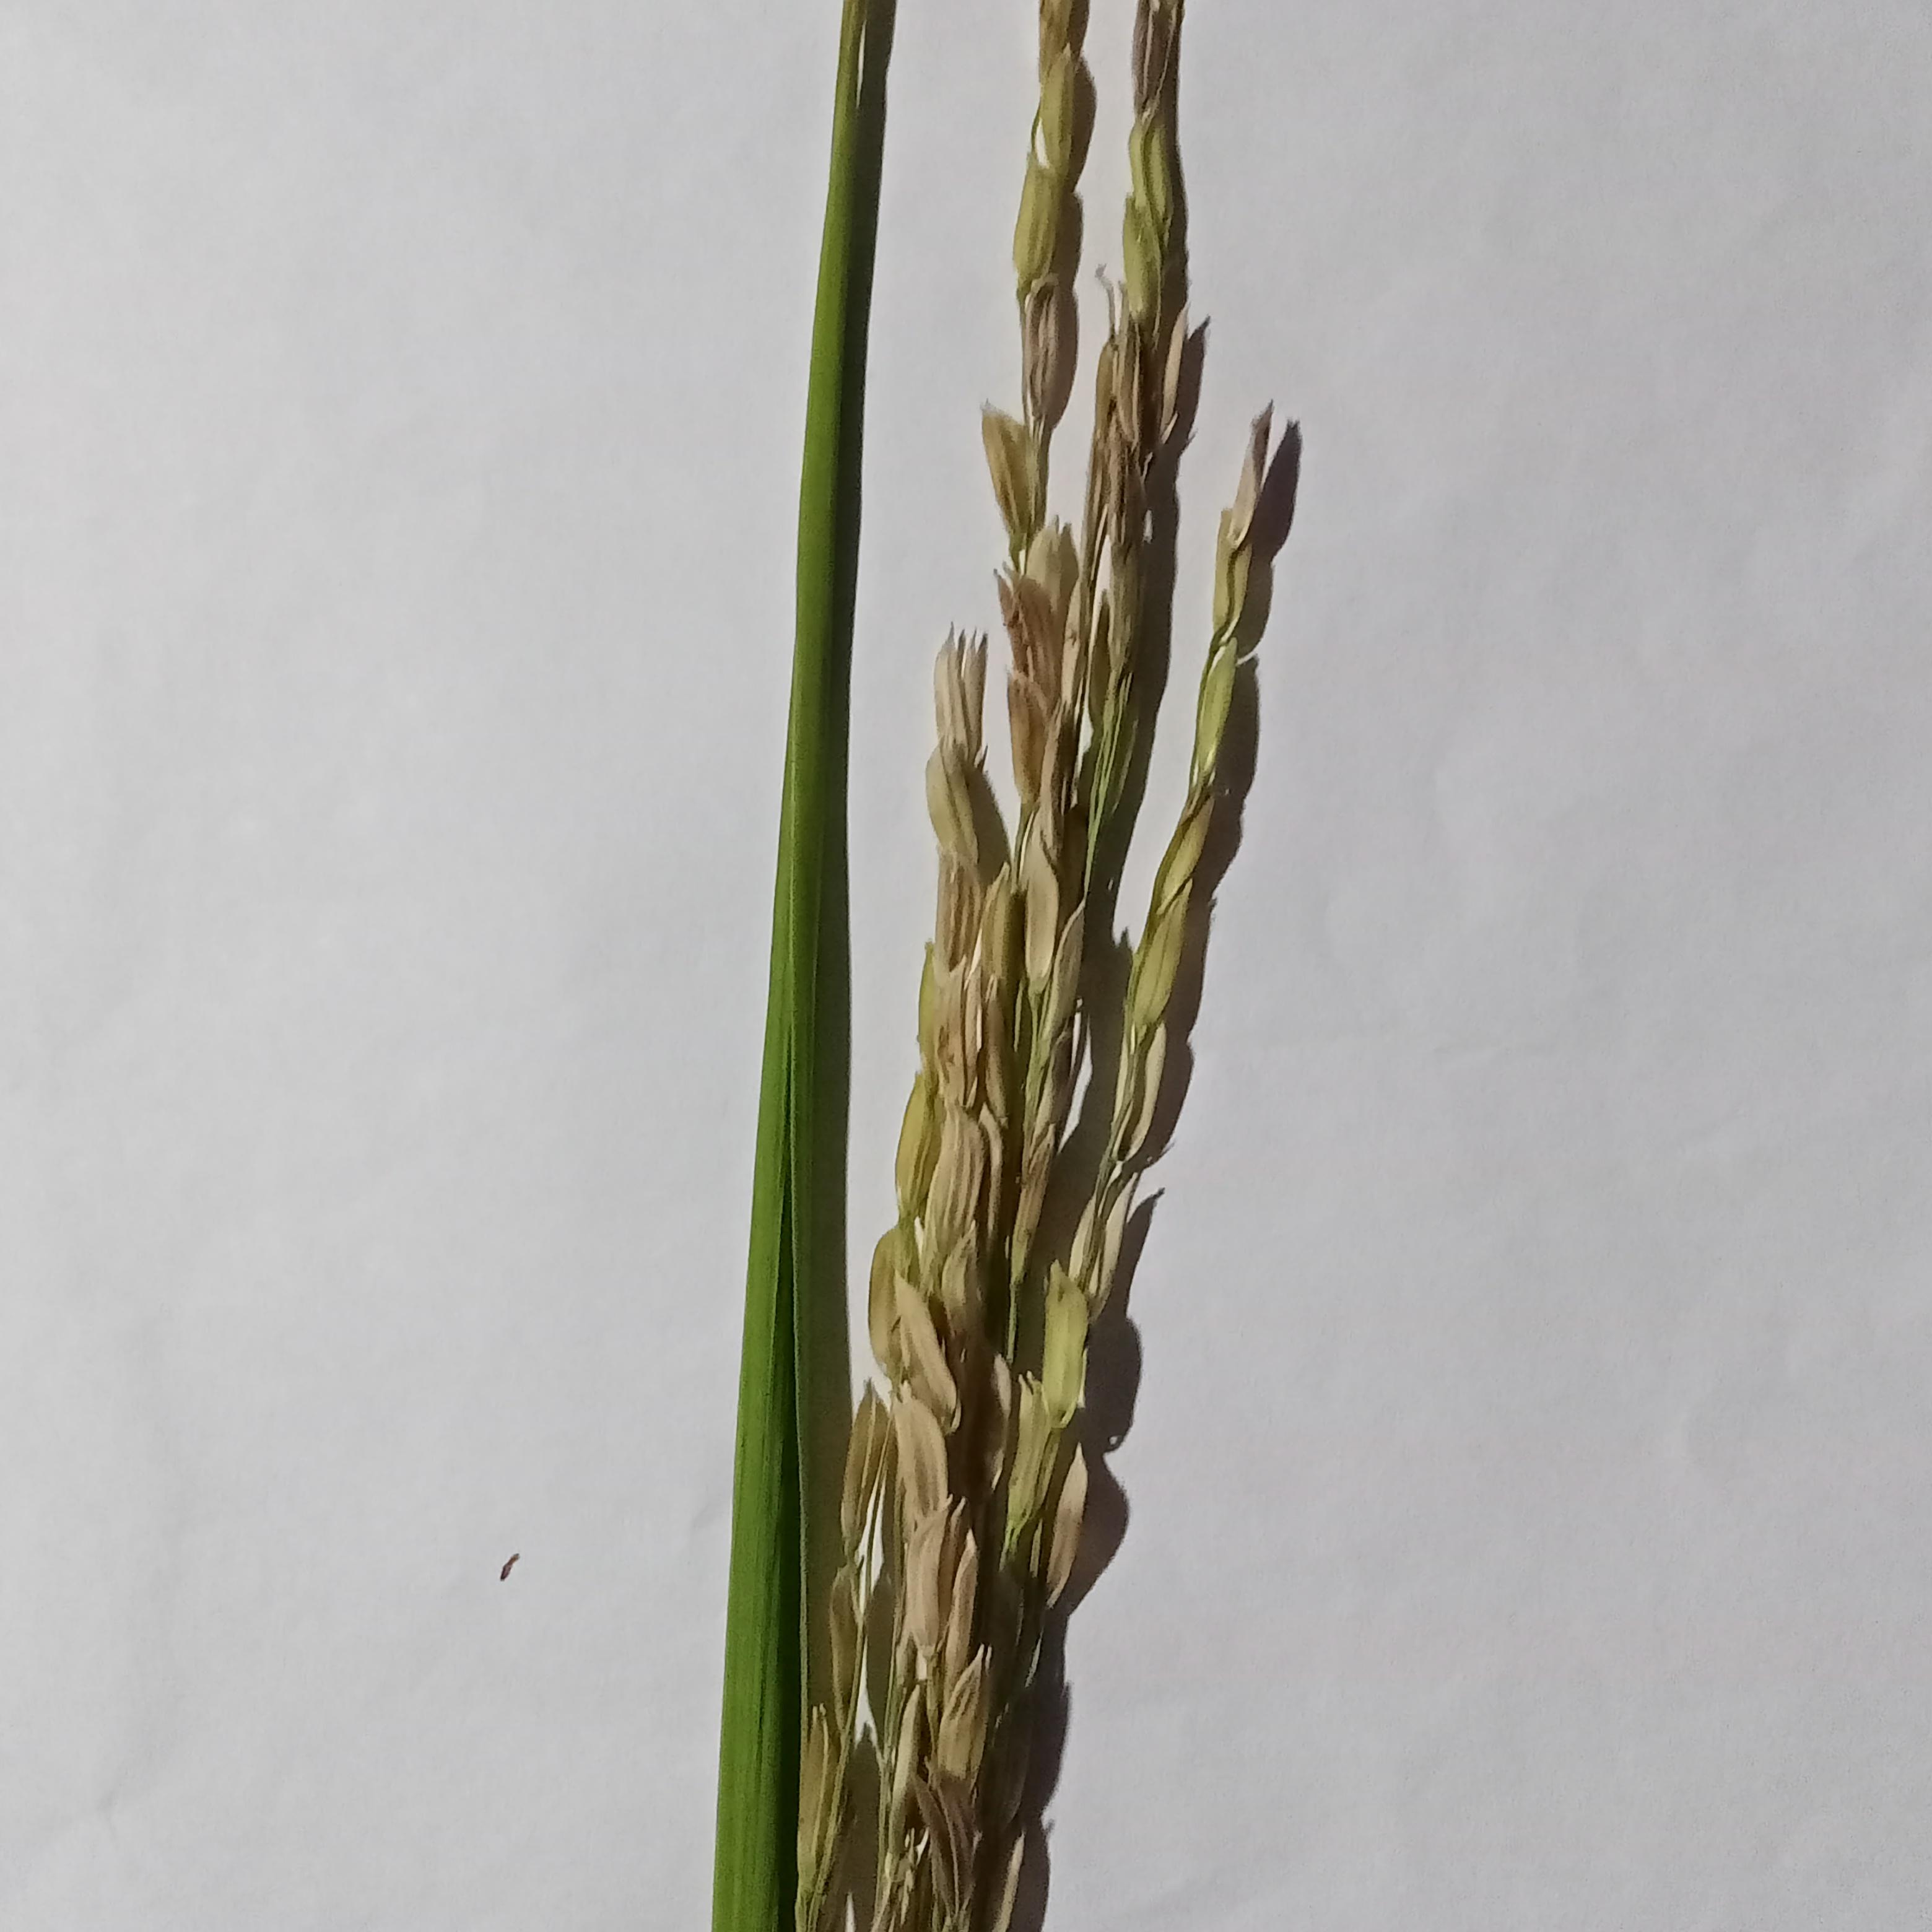
Label: Rice___Neck_Blast